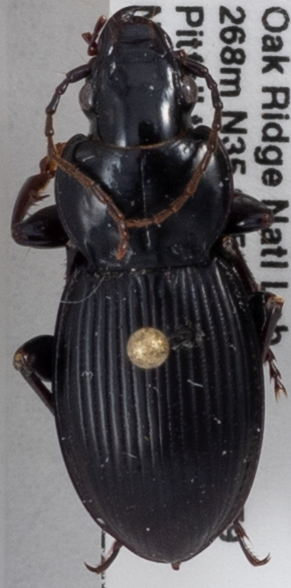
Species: Cyclotrachelus sodalis
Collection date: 2019-06-26
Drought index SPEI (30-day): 1.348
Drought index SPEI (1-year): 2.09
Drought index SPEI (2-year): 2.09